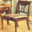
Label: chair